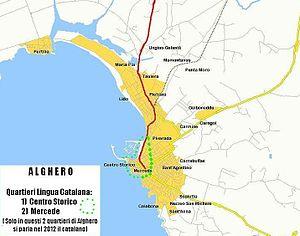
L'alguérois est une variante du catalan parlée dans la ville d'Alghero, au nord-ouest de l'île de Sardaigne.